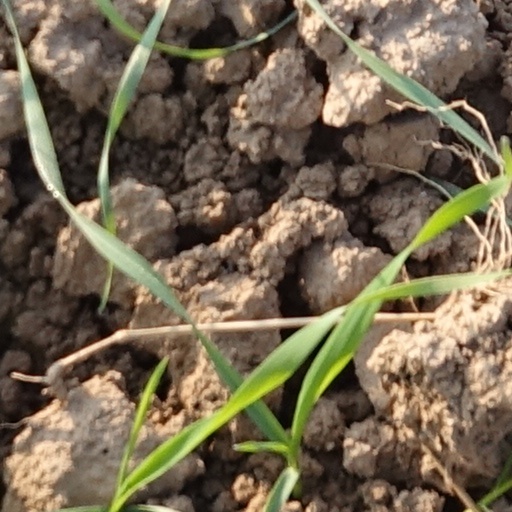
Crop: wheat